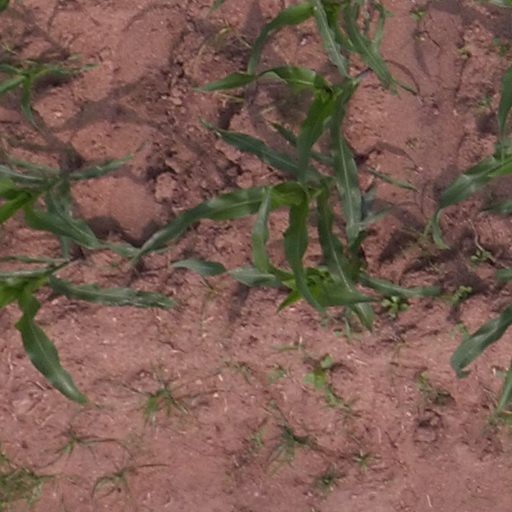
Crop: maize; corn